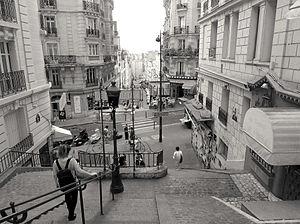
Rue Pierre-Dac - Paris XVIII
André Isaac, dit Pierre Dac, officiellement André Pierre-Dac à partir de 1950, né le 15 août 1893 à Châlons-sur-Marne et mort le 9 février 1975 dans le 17ᵉ arrondissement de Paris, est un humoriste et comédien français. Il a également été, pendant la Seconde Guerre mondiale, une figure de la Résistance contre l'occupation de la France par l'Allemagne nazie grâce à ses interventions sur Radio Londres.
La rue Pierre-Dac est une voie située dans le quartier des Grandes-Carrières du 18ᵉ arrondissement de Paris, en France.